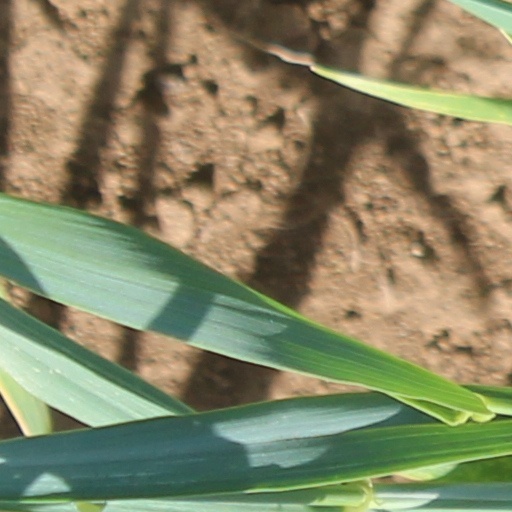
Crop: wheat